I'm Not Ashamed

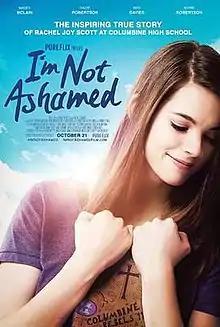
Theatrical release poster

I'm Not Ashamed is a 2016 American biographical drama film directed by Brian Baugh and based on the journals of Rachel Scott, the first victim of the 1999 Columbine High School massacre in Columbine, Colorado. Scott, played by Masey McLain, serves as the protagonist of the film; the story of both gunmen, Eric Harris and Dylan Klebold, is intertwined with hers and this indicates the two were the antagonists. The film was distributed by Pure Flix Entertainment. It received generally negative reviews from critics and audiences. It performed poorly at the box office as well, with revenue of $2.1 million compared to the $1.5 million budget of the film.